Clayton Bay

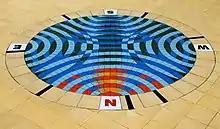
Jones' Lookout, Clayton Bay, Artwork by Michael Tye

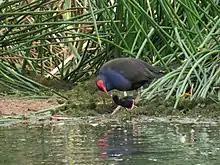
Purple Swamphen (South Australia)(Porphyrio melanotus)

For thousands of years, the Lower Murray, Lower Lakes and Coorong region was one of the most densely populated areas of Australia, and the land ( or ) and waterways were home to thousands of Ngarrindjeri peoples. Ngarrindjeri lived in communities in the . Everything Ngarrindjeri needed was present–clean waters, foods, medicines, shelter and warmth.